Erwin Bowien

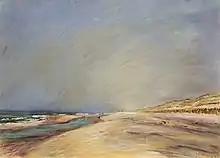
Catalog of Works 1141 - Dutch coast Strand in Egmont in summer, 1937

After the Nazi seizure of power, Bowien who was an opponent of party, left for the Netherlands. He lived from 1933 to 1942 as a freelance artist in Egmond aan den Hoef, North Holland, in the former home of the philosopher René Descartes. When Princess Beatrix was born in 1938, Bowien came up with the idea of portraying children in Egmond aan den Hoef who saw the light of day in 1938. The paintings have been transferred by the municipality of Egmond to the Royal Household Archives.